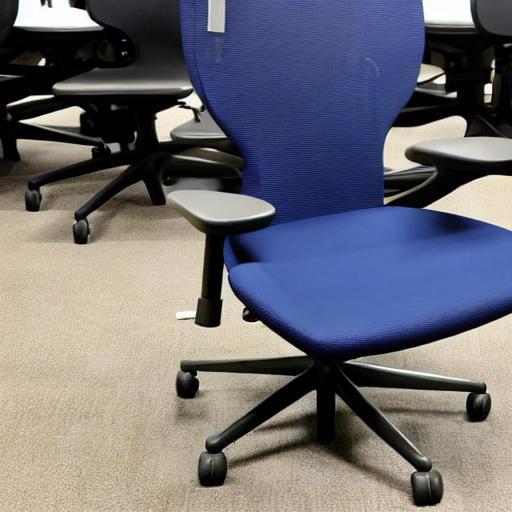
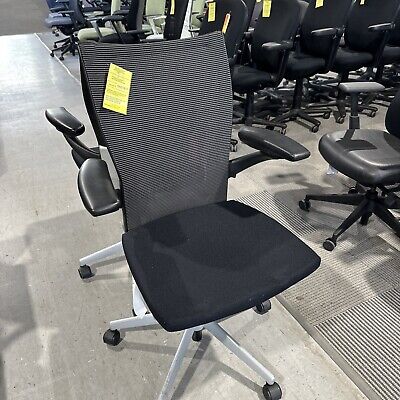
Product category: items_chair
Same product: no